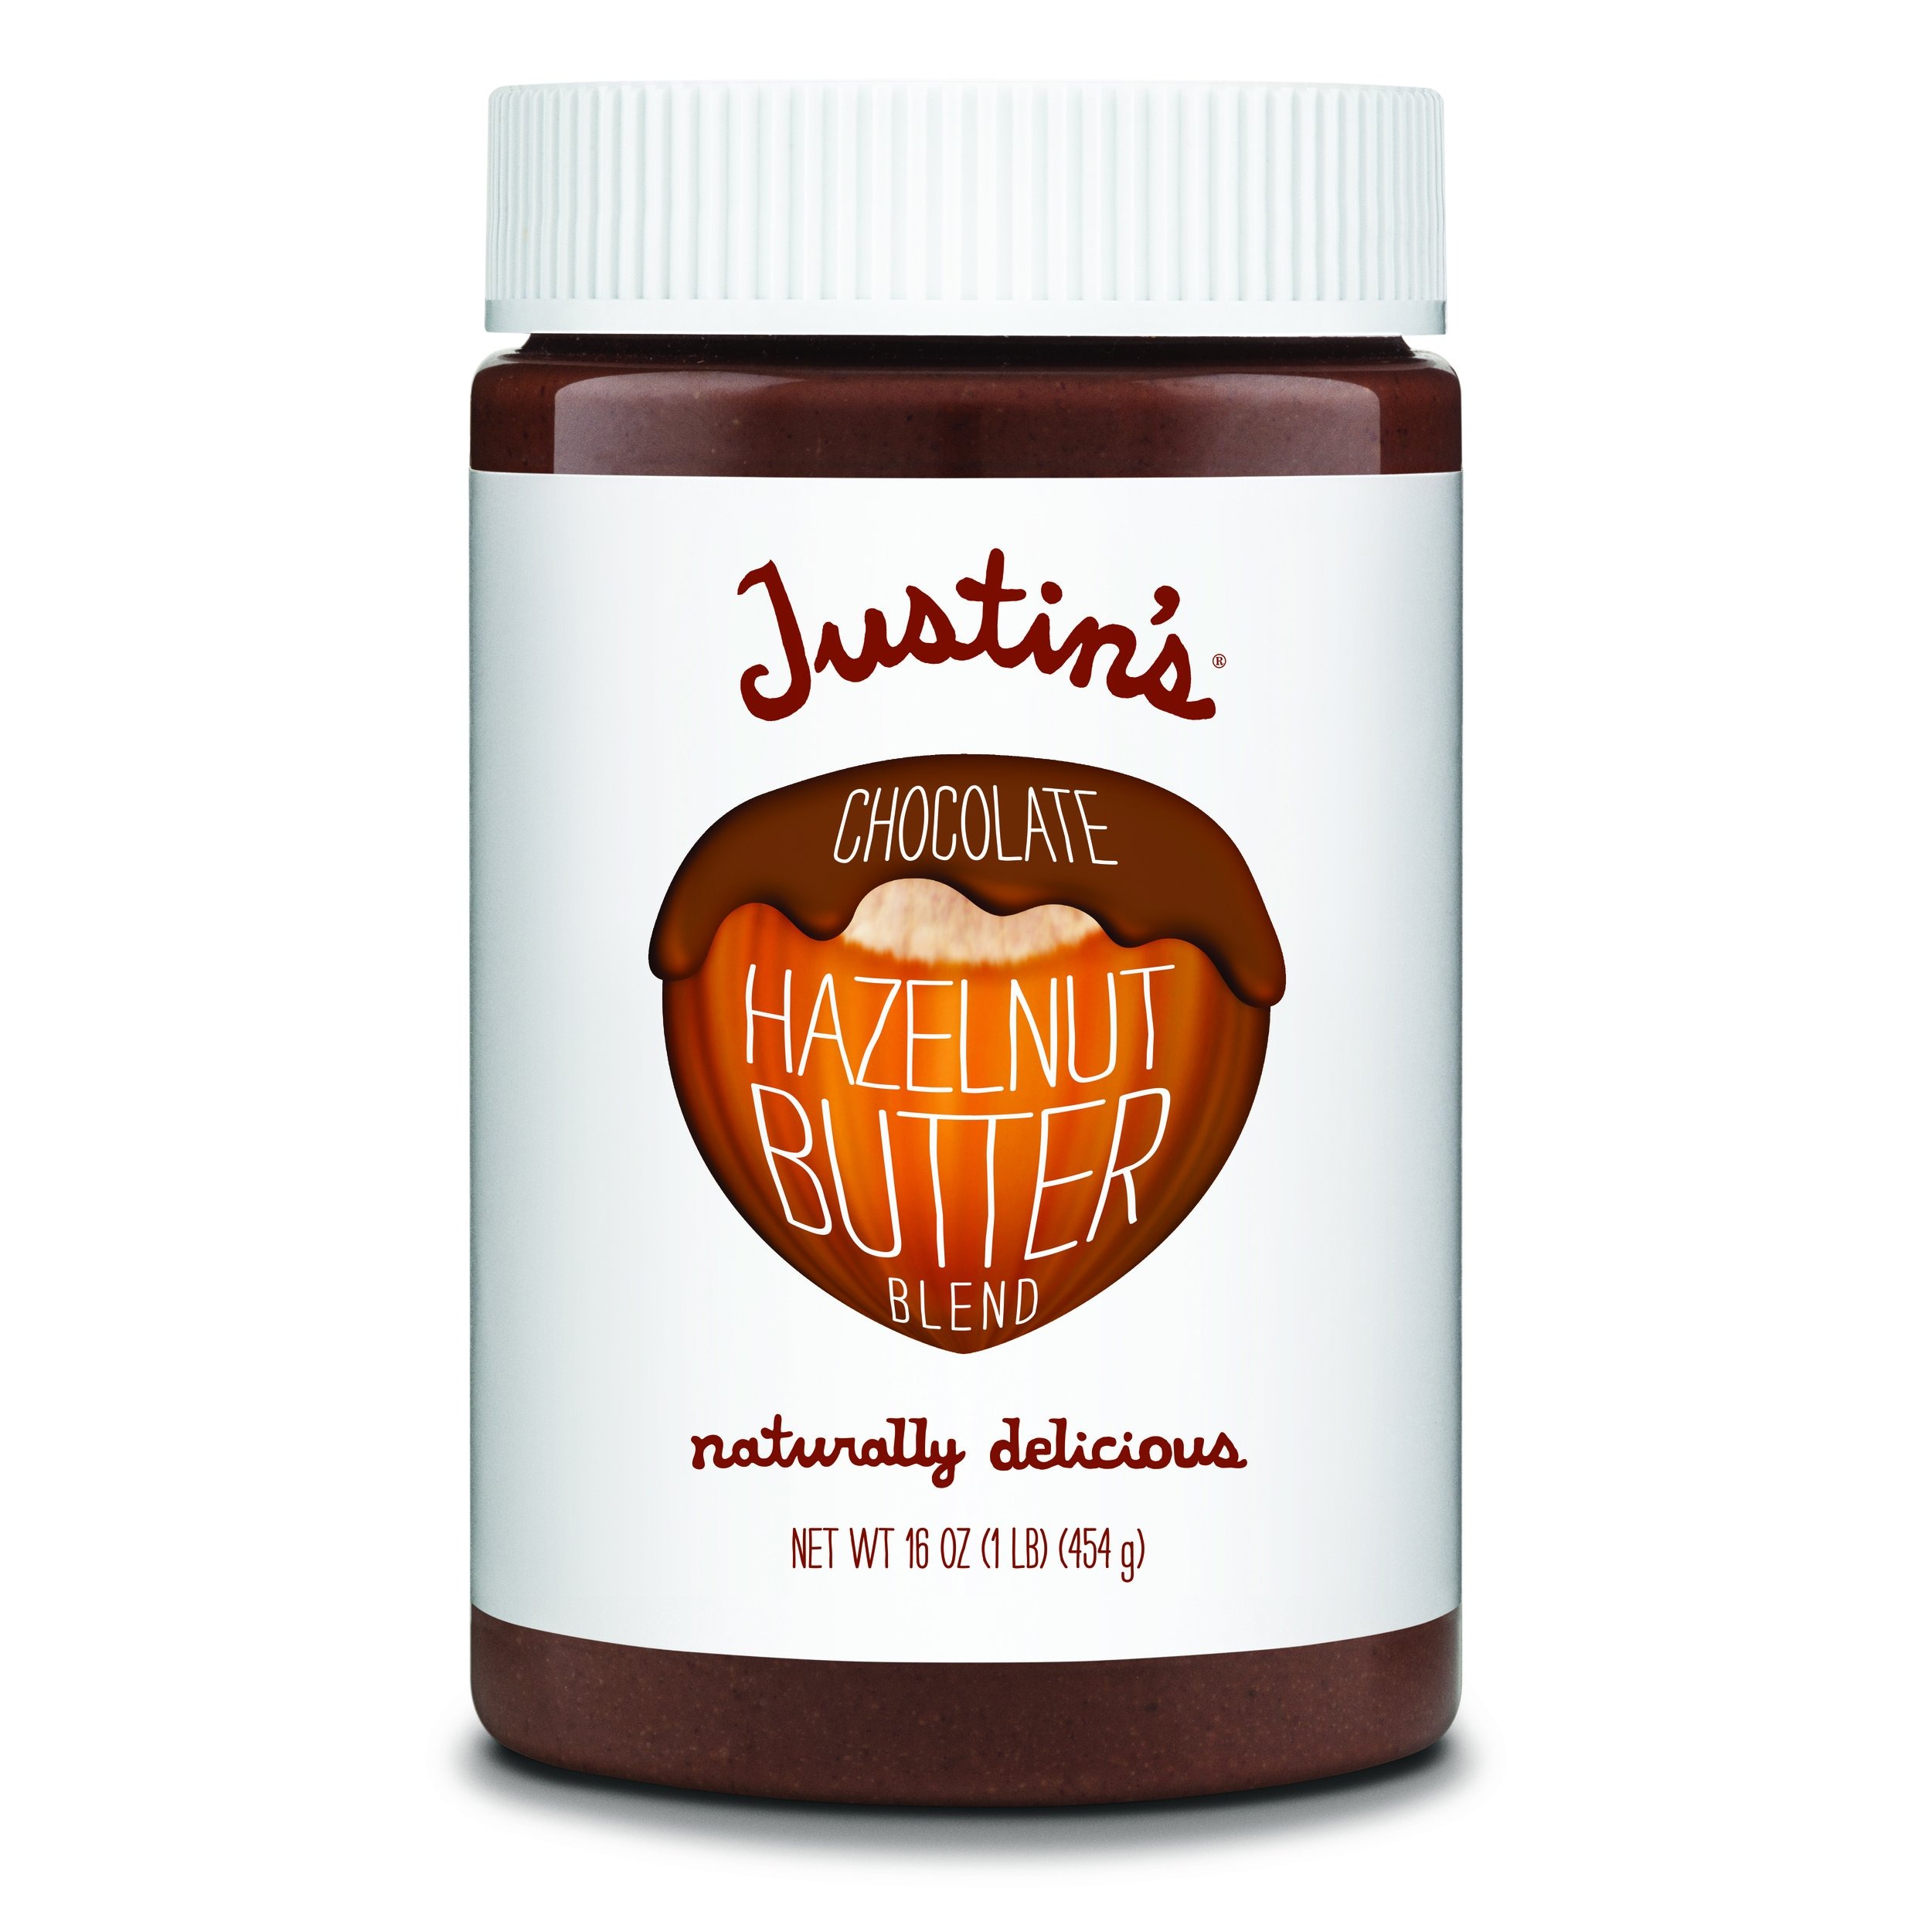
Item Name: Chocolate Hazelnut Butter by Justin's, Organic Cocoa, No Stir, Gluten-free, Responsibly Sourced, 16oz Jar
Bullet Point 1: 16oz Jar of Justin's naturally delicious Chocolate Hazelnut Butter, perfect for tasty sandwiches and toast, or for healthy snacking
Bullet Point 2: 50% less sugar than the leading brand! Organic Cocoa, No Stir, Gluten-free, Responsibly Sourced Palm Oil (RSPO) Certified Mass Balance Palm Oil + Cheyenne Mountain Zoo approved orangutan friendly palm oil, Kosher
Bullet Point 3: 4g Protein, 3g Fiber, 0g Trans Fat, 7g Sugar
Bullet Point 4: Our products are made with common sense and the highest quality. A sense that selectively choosing fine, naturally delicious ingredients will make it taste better. And that no matter their size, companies should always be grateful to their customers, their community and the environment.
Bullet Point 5: Try our six other delicious flavors: Classic Peanut, Honey Peanut, Classic Almond, Honey Almond, Maple Almond, Vanilla Almond
Value: 16.0
Unit: ounce

Price: 11.99